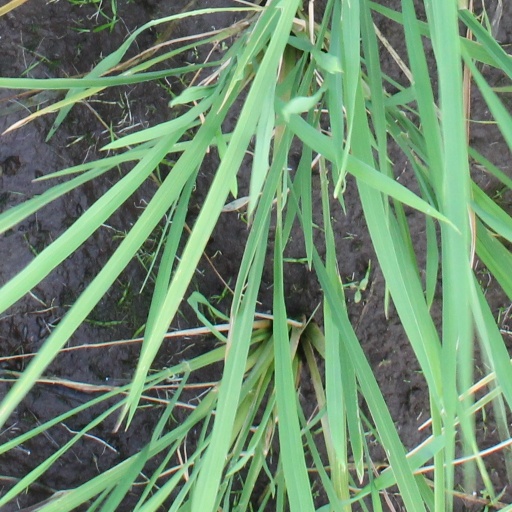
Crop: rice